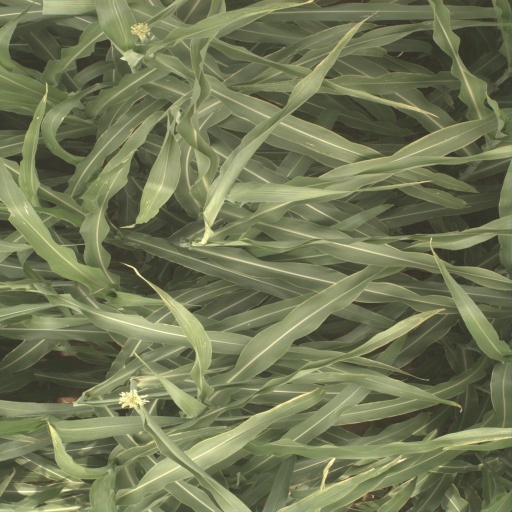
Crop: sorghum